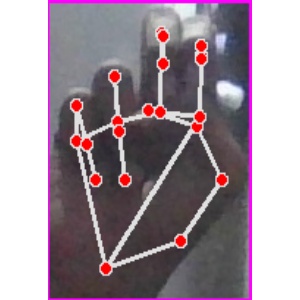
अक्षर: ह